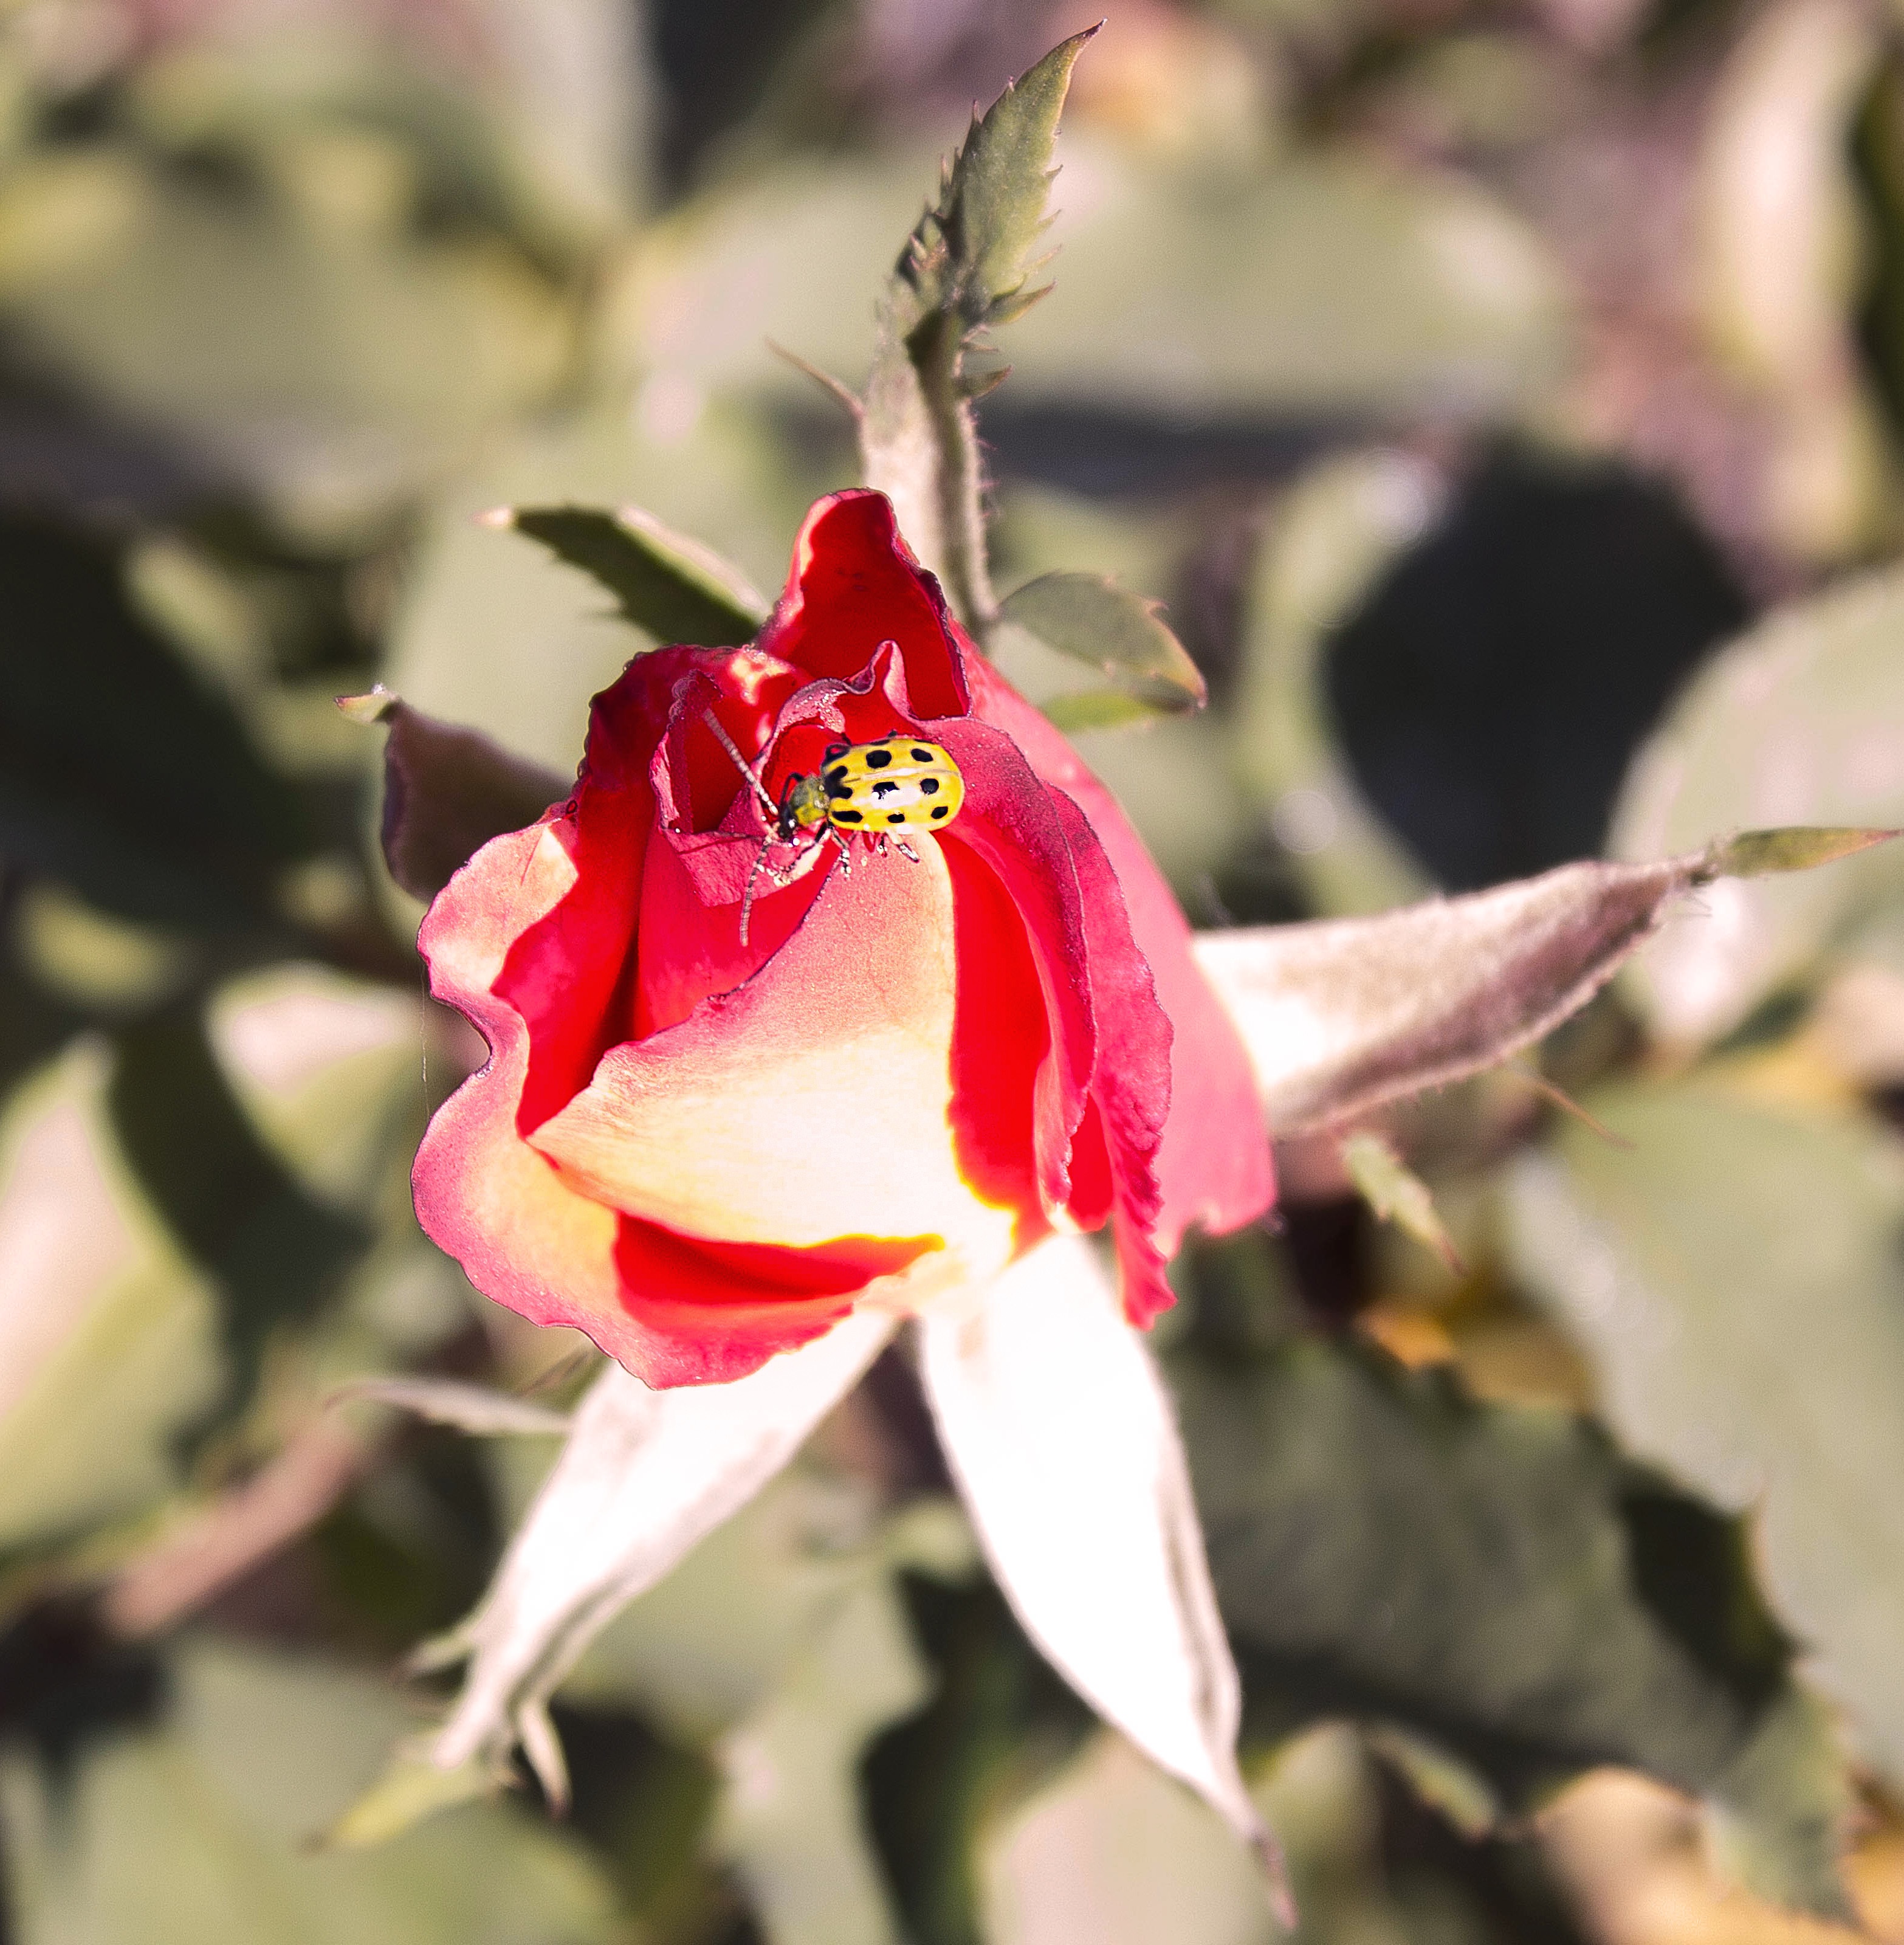
blossom, plant, leaf, flower, petal, botany, flora, wildflower, close up, macro photography, flowering plant, land plant